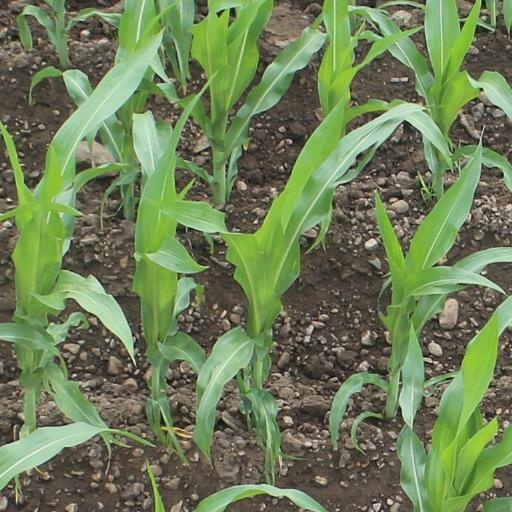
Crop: maize; corn